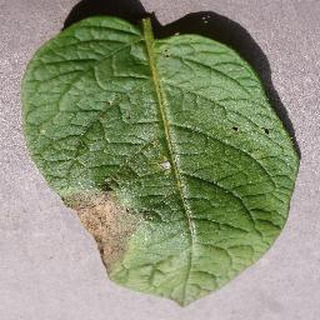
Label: potato_late_blight